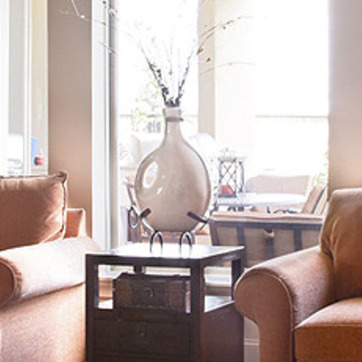
Material: ceramic